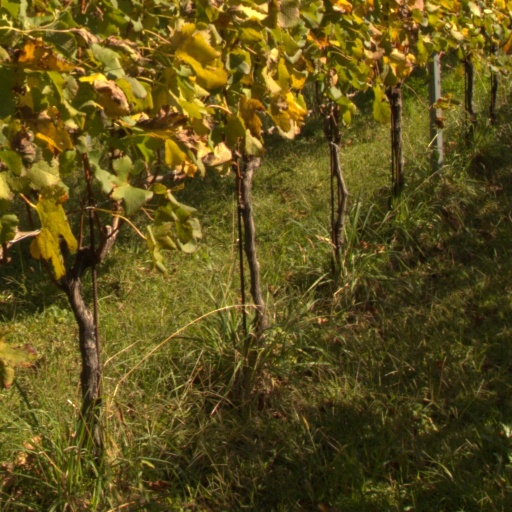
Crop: grape